Iron maiden

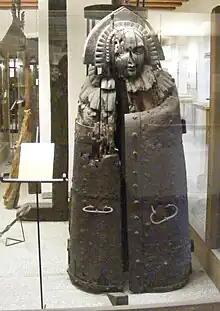
Copy of the iron maiden of Nuremberg on display in Rothenburg ob der Tauber

The most famous iron maiden that popularized the design was that of Nuremberg, first displayed possibly as far back as 1802. The original was lost in the Allied bombing of Nuremberg in 1945. A copy "from the Royal Castle of Nuremberg", crafted for public display, was sold through J. Ichenhauser of London to the Earl of Shrewsbury in 1890 along with other torture devices, and, after being displayed at the World's Columbian Exposition, Chicago, Illinois, 1893, was taken on an American tour. This copy was auctioned in the early 1960s and is now on display at the Medieval Crime Museum, Rothenburg ob der Tauber.